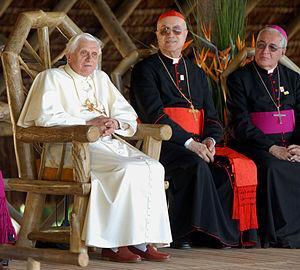
Tarcisio Bertone, né le 2 décembre 1934 à Romano Canavese dans la province de Turin, au Piémont, est un prêtre religieux salésien. Archevêque de Verceil en 1991, puis de Gênes en 1995, il est créé cardinal en 2003. Du 15 septembre 2006 au 15 octobre 2013, il est cardinal secrétaire d'État du Saint-Siège.